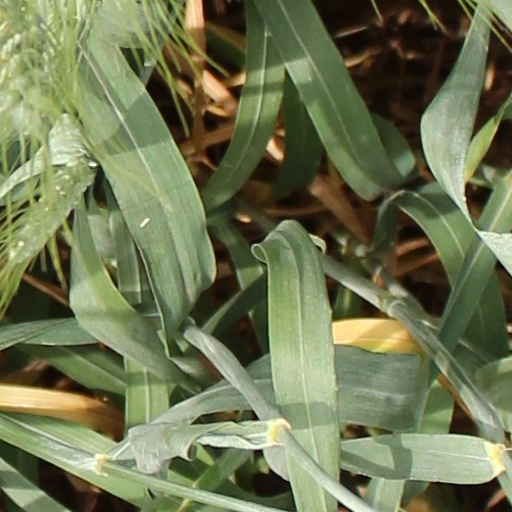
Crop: wheat